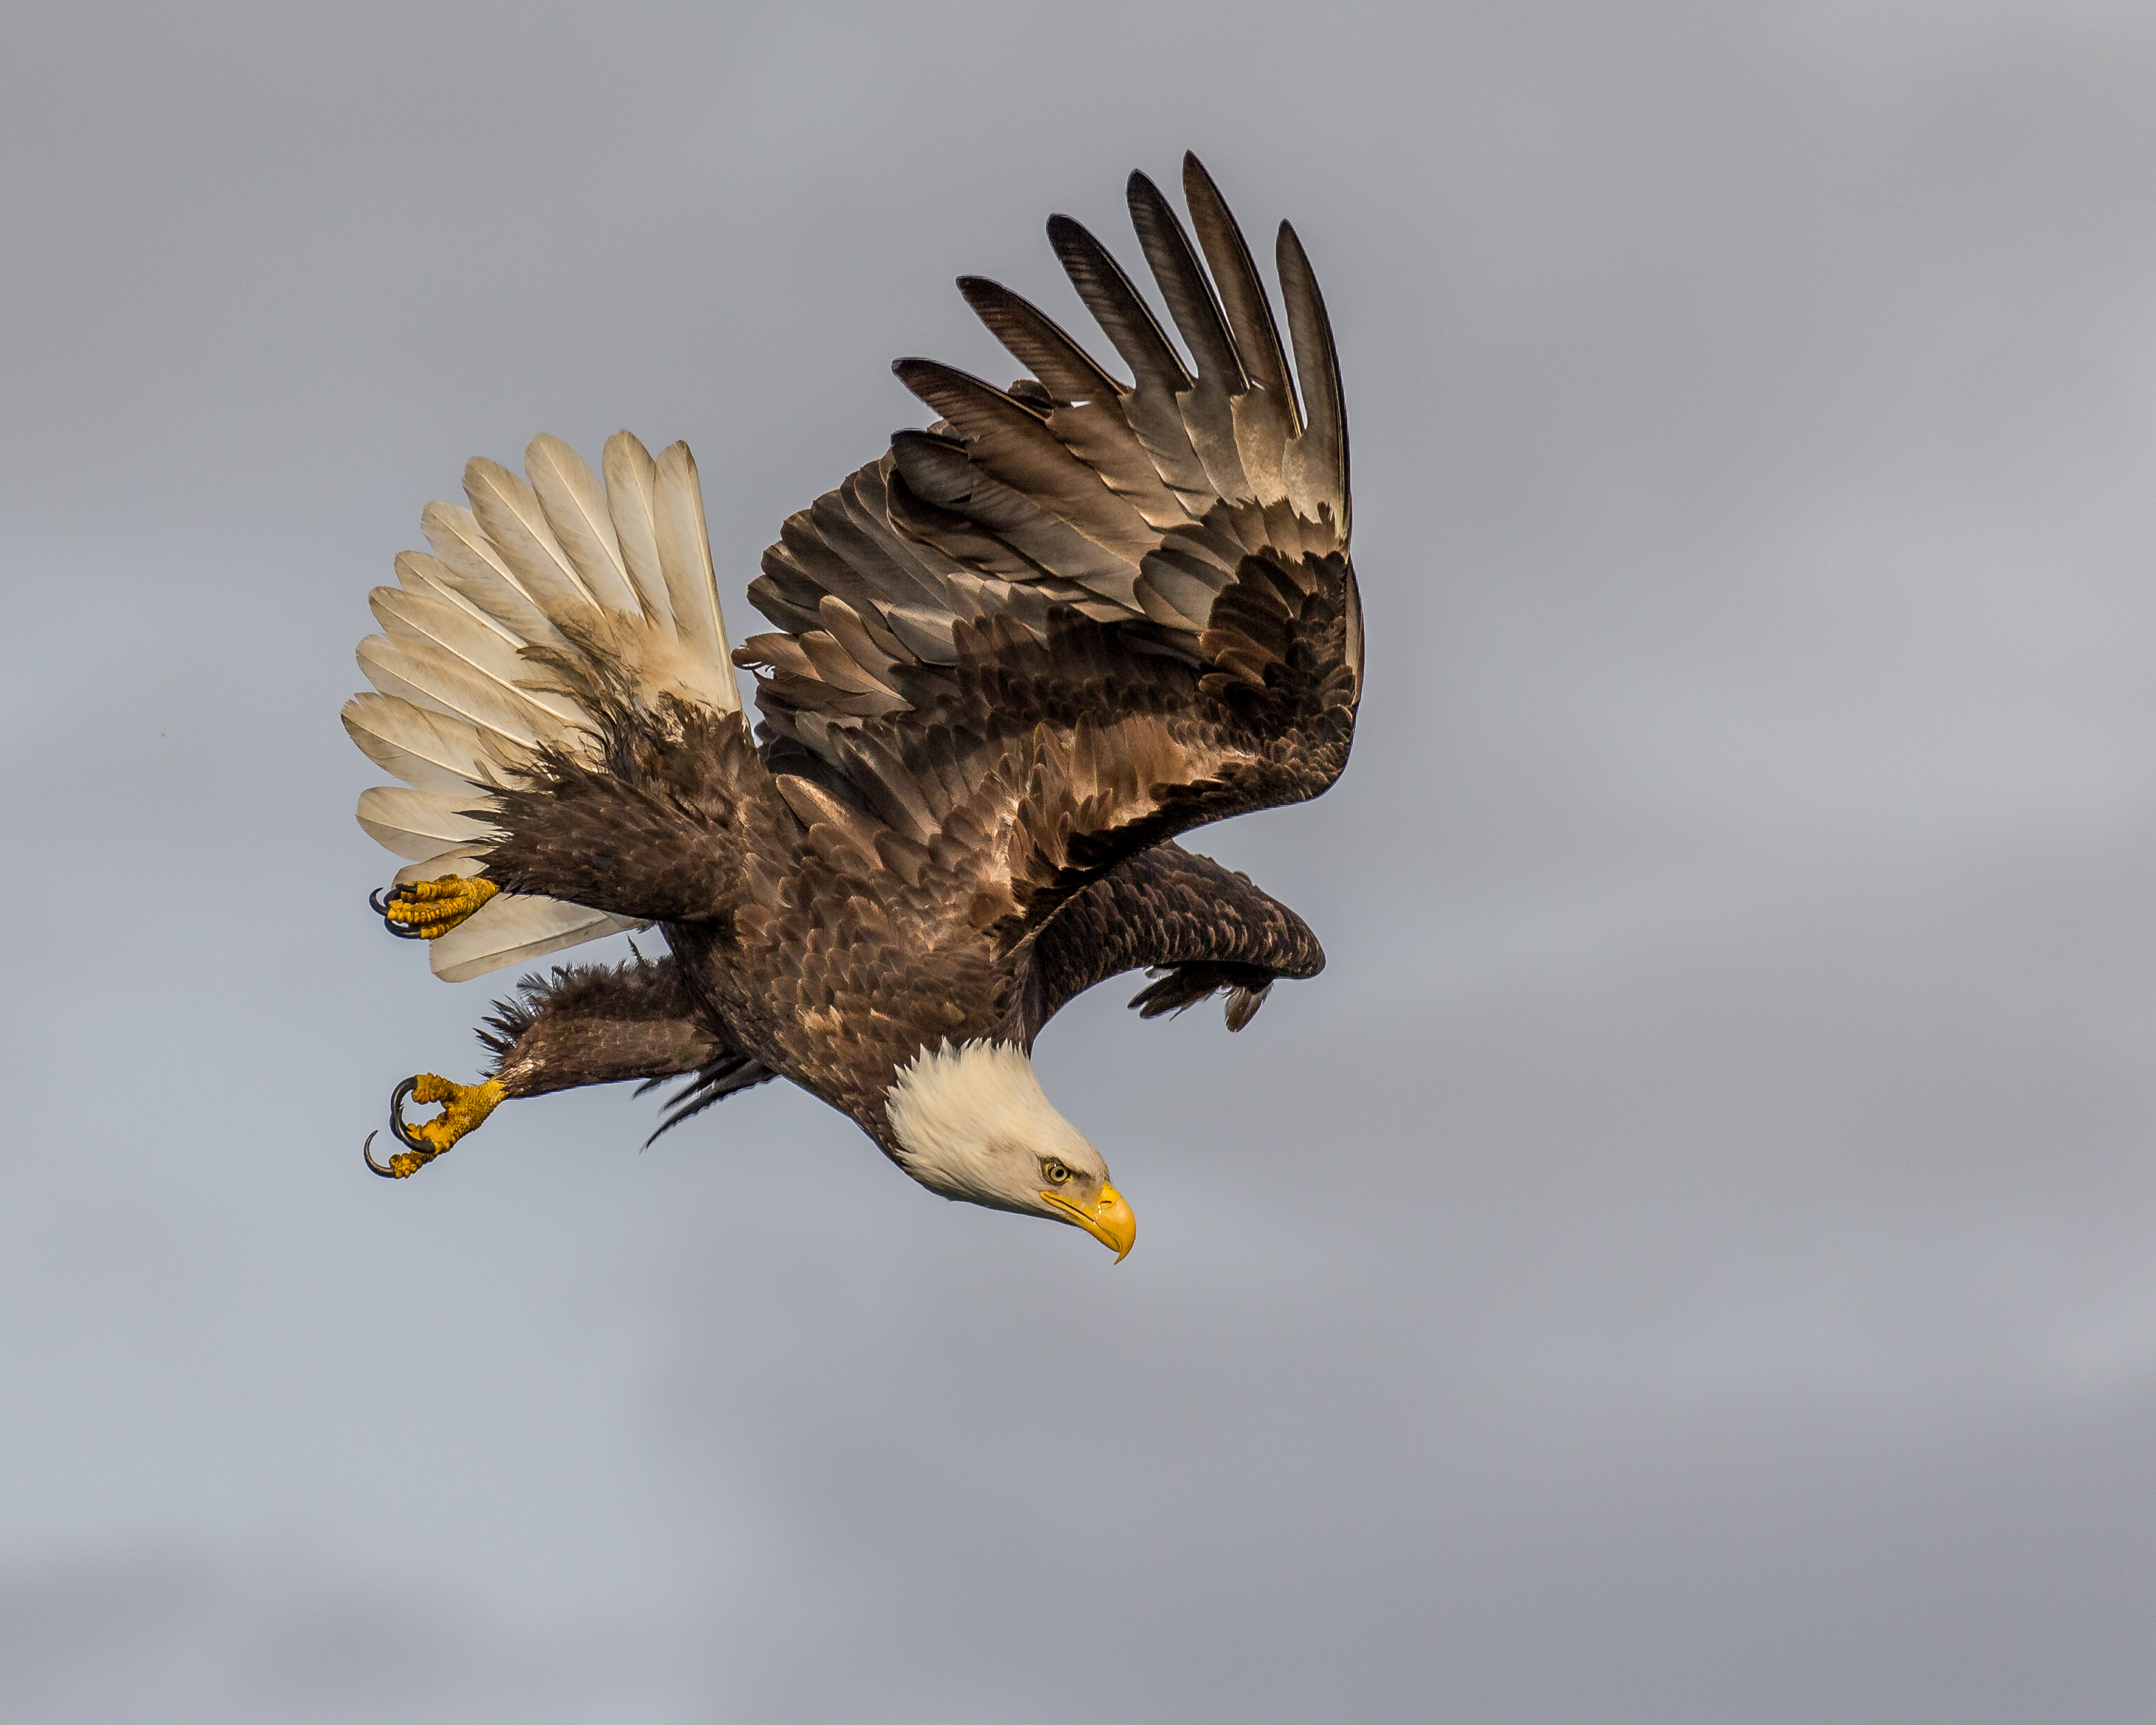
bird, wing, wildlife, beak, eagle, hawk, fauna, dive, bird of prey, bald eagle, vertebrate, alaska, falcon, buzzard, kachemakbay, andymorffew, morffew, baldeagle, lookoutbelow, accipitriformes